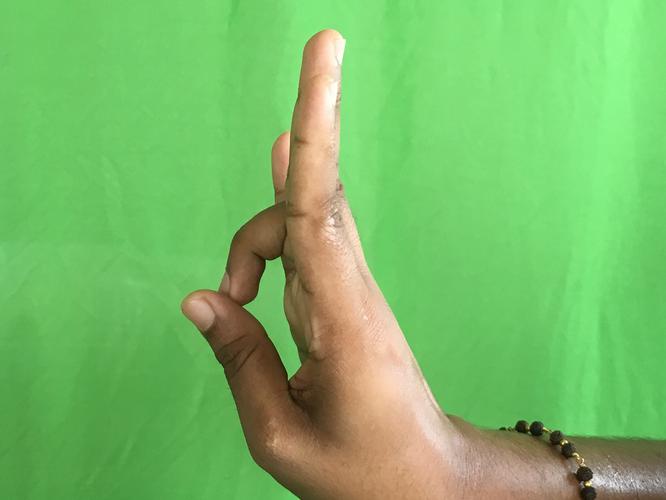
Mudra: Mayura
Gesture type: single_hand